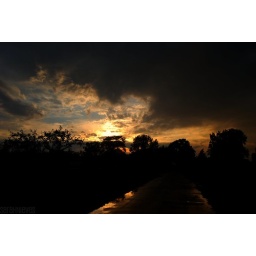
under a sky no longer blue